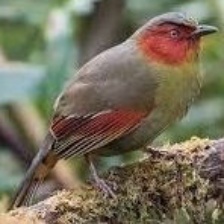
Species: SCARLET FACED LIOCICHLA
Scientific name: LIOCICHLA RIPPONI